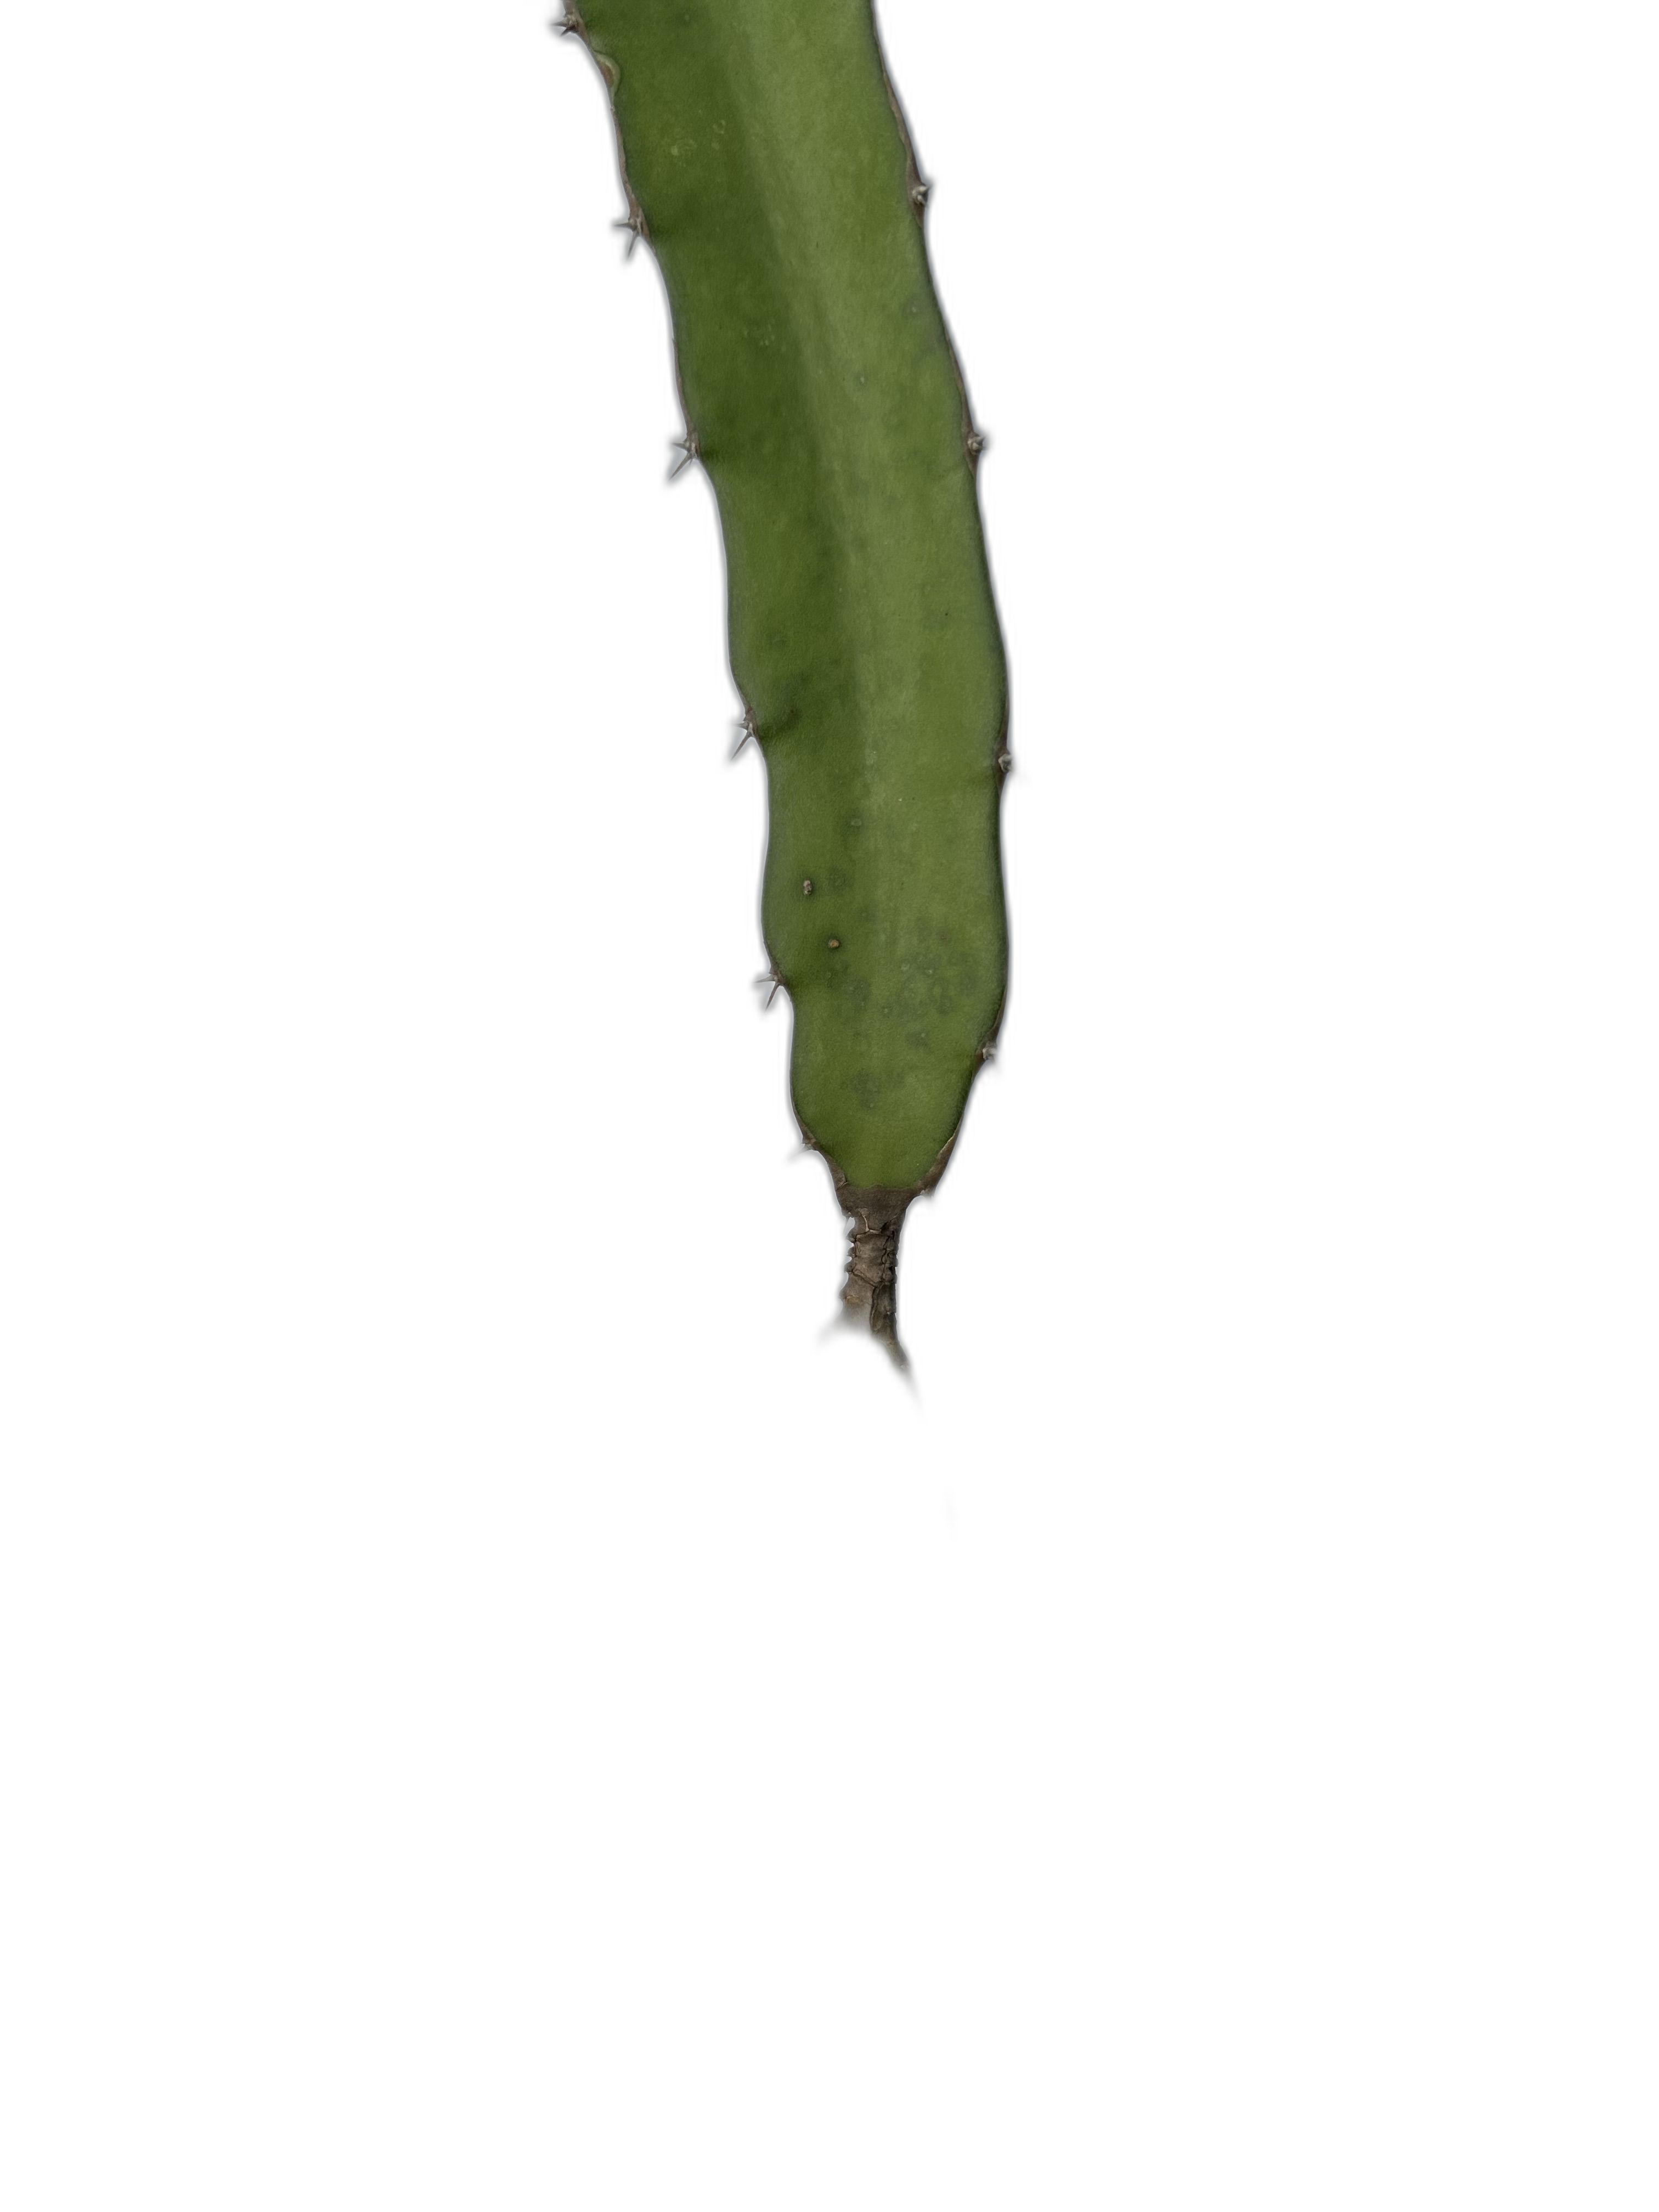
Label: Good leaf